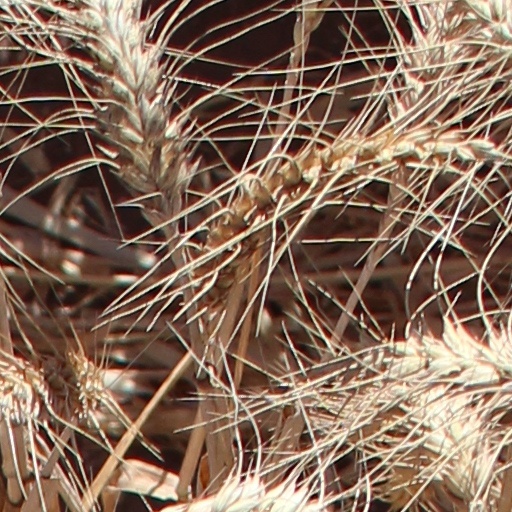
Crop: wheat